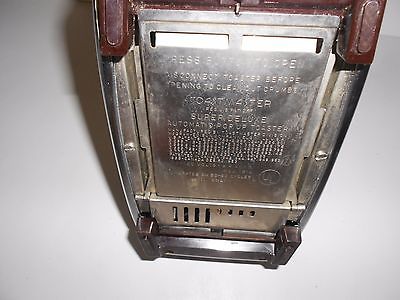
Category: toaster